Kochendefer Covered Bridge

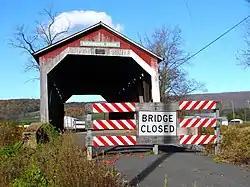
Western end of the bridge

The Kochenderfer Covered Bridge is an historic, American, wooden covered bridge that is located in Saville Township in Perry County, Pennsylvania. It crosses Big Buffalo Creek.